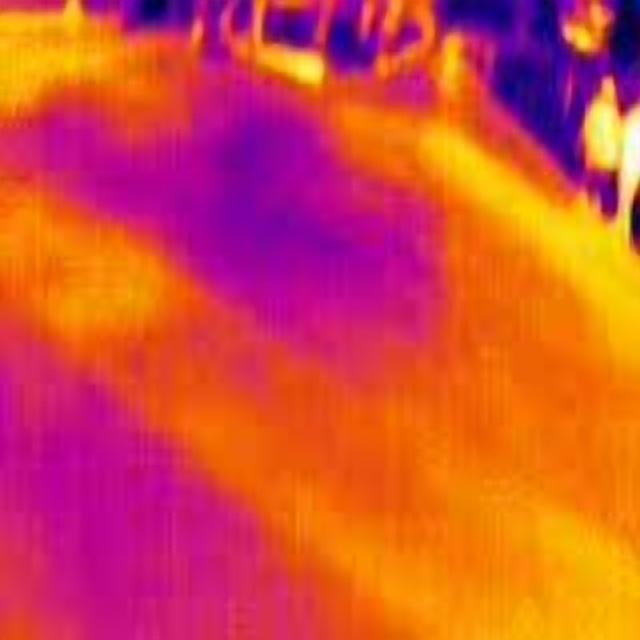
Detected objects:
label: person
label: person